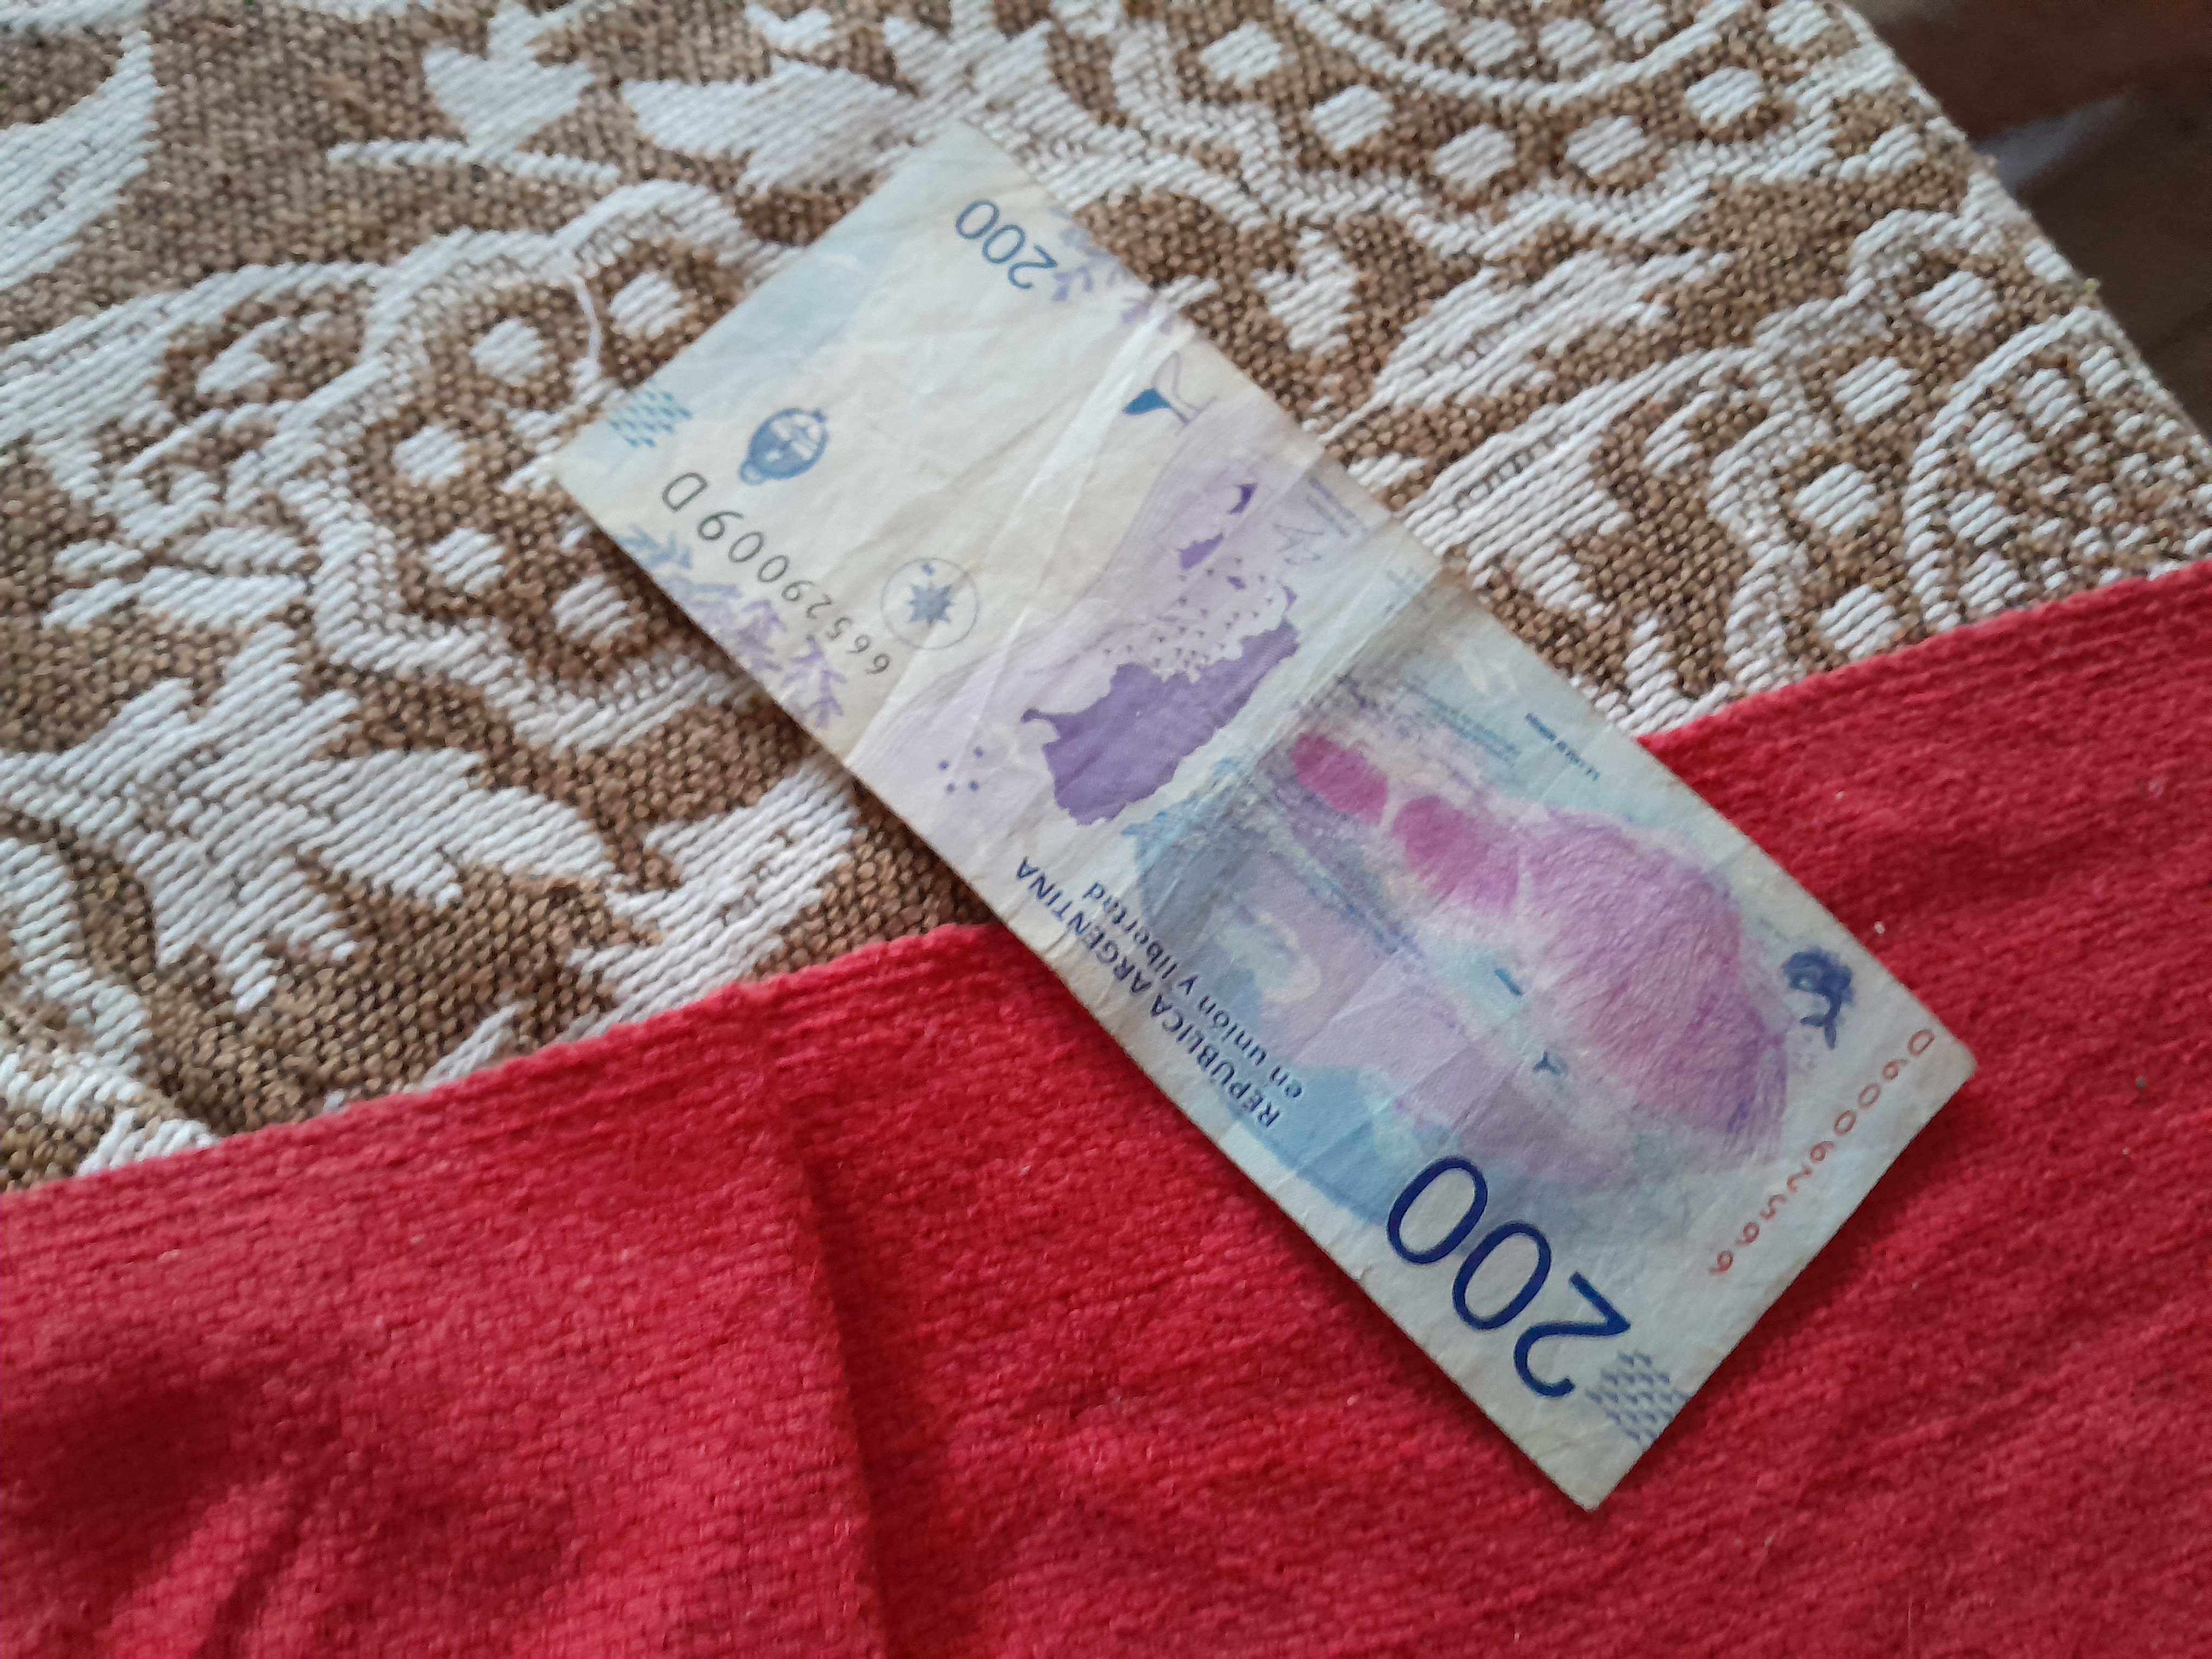
Denominación: 200